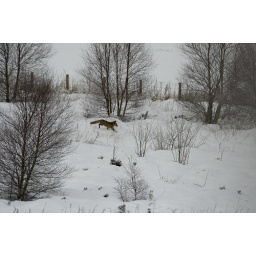
local wildlife, foxes playing in the field behind my house